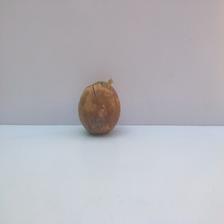
Size: Spoiled